Science fiction film

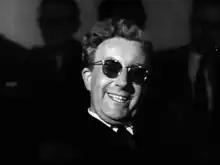
Peter Sellers as the titular character from "Dr. Strangelove" (1964)

While science is a major element of this genre, many movie studios take significant liberties with scientific knowledge. Such liberties can be most readily observed in films that show spacecraft maneuvering in outer space. The vacuum should preclude the transmission of sound or maneuvers employing wings, yet the soundtrack is filled with inappropriate flying noises and changes in flight path resembling an aircraft banking. The filmmakers, unfamiliar with the specifics of space travel, focus instead on providing acoustical atmosphere and the more familiar maneuvers of the aircraft.